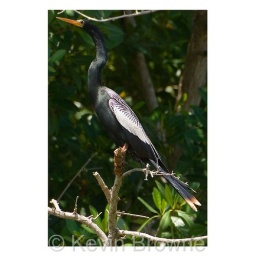
Anhinga male in tree 6 closer print